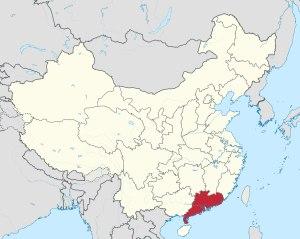
Un superinfecteur ou une superinfectrice, ou encore un superpropagateur ou une superpropagatrice, désigne un individu particulièrement contagieux dans le contexte d'une épidémie. L'étude des superinfecteurs relève notamment de l'épidémiologie qui distingue de multiples facteurs : baisse de l'immunité collective, survenue d'infections nosocomiales, augmentation de la virulence ou de la charge virale, durée d'apparition des symptômes, erreurs de diagnostic, dynamique des flux d'air, déficit immunitaire et co-infection avec un autre pathogène.